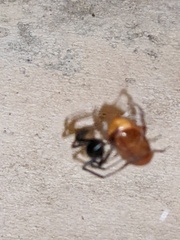
Species: Lactrodectus_hesperus